Interstate Highway standards

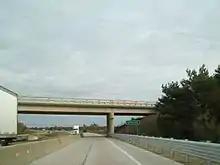
An Interstate Highway under construction (I-196), with both directions of traffic moved to one side of the roadway

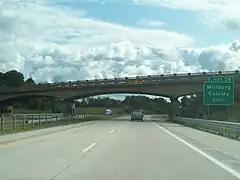
I-94 in Michigan, showing examples of non-interchange overpass signage in median, upcoming exit signage on right shoulder, a pre-1960 overpass with height restriction signage, newly installed cable median barrier, and parallel grooved pavement with shoulder rumble strips

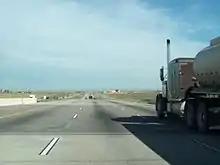
An Interstate Highway bridge with an asphalt overlay

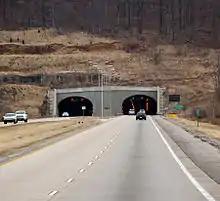
The Bobby Hopper Tunnel on I-49 in Arkansas was built with a height total clearance, leaving plenty of room for lighting and signs hanging from the ceiling and still exceeding the minimum for rural highways. Side clearances were reduced from the recommended to due to cost concerns.

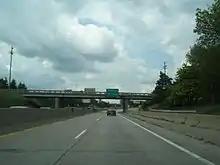
A narrow, older "grandfathered" section of I-94/I-69 after entering Michigan from Sarnia, Ontario. This section has since been reconstructed to modern standards.

Interstate standards have changed over the years, which has resulted in many older roads not conforming to current standards and an increase of roads not being built to these standards because to do so would be too costly or environmentally unsound.